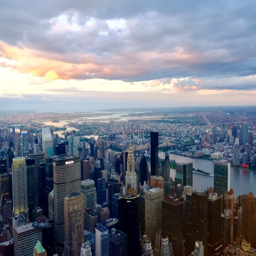
a bird 's - eye view from 102nd floor